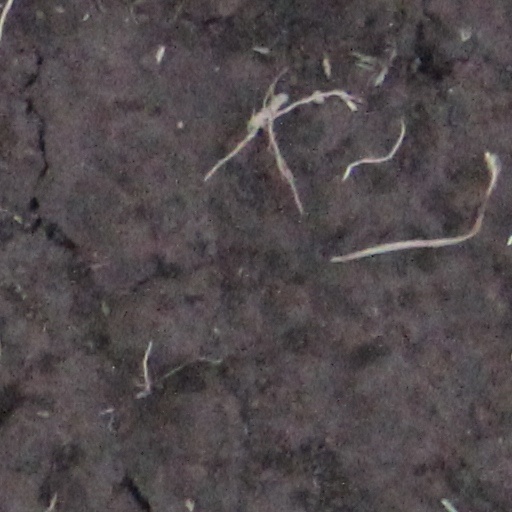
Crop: wheat